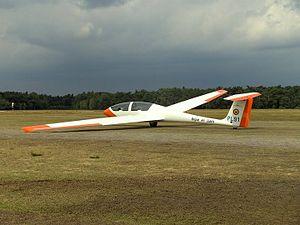
La base aérienne de Weelde est un aérodrome militaire se situant à Weelde, dans la commune de Ravels, dans le nord de la province d'Anvers, en Belgique.